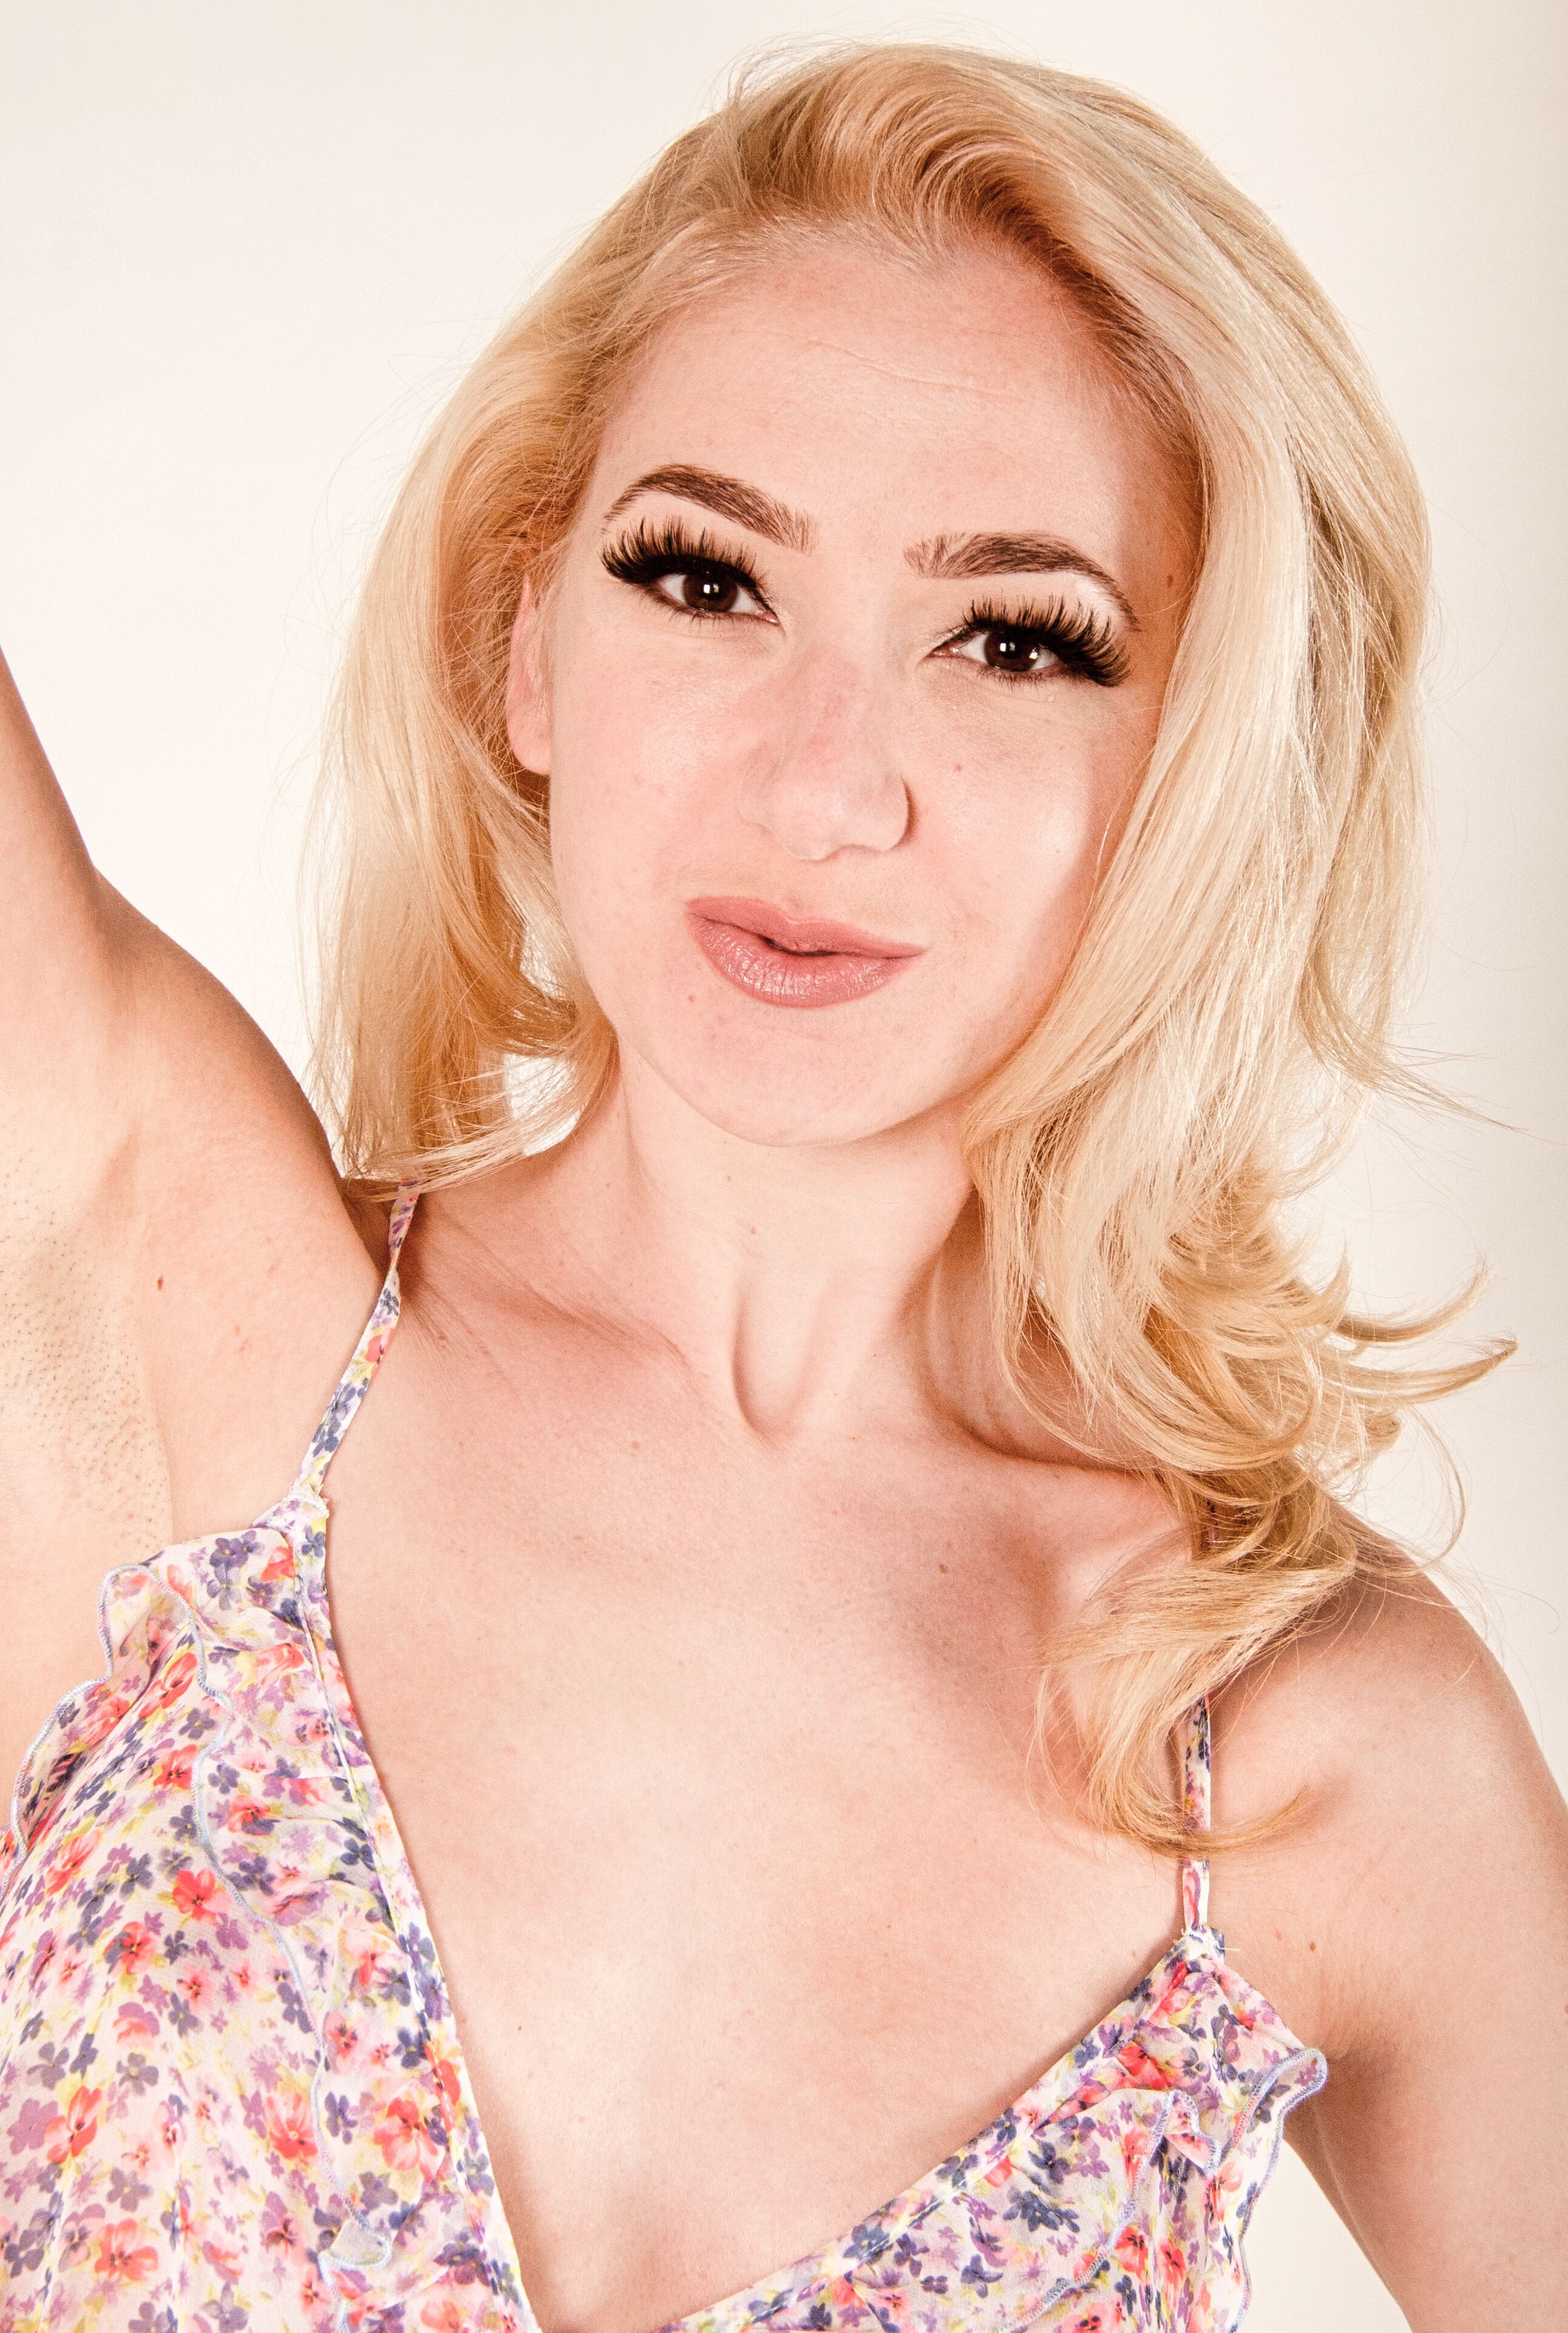
woman, sexy, face, skin, lip, chin, smile, shoulder, eyebrow, eye, eyelash, lipstick, neck, flash photography, makeover, chest, eye liner, layered hair, day dress, beauty, long hair, fashion model, jewellery, waist, undergarment, blond, lingerie, happy, brown hair, throat, event, necklace, lingerie top, electric blue, brassiere, art model, cocktail dress, portrait photography, human leg, peach, fashion design, swimwear, mascara, photo shoot, hair coloring, fashion accessory, abdomen, portrait, earrings, pattern, model